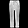
Label: Trouser